Babalawo

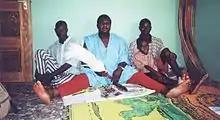
African babalawo

Babaalawo or babaláwo in West Africa (babalao in Caribbean and South American Spanish and babalaô in Brazilian Portuguese), literally means "father of secrets" (or “father of mysteries”) in the Yoruba language. It is a spiritual title that denotes a high priest of the Ifá oracle. Ifá is a divination system that represents the teachings of the òrìṣà Ọrunmila, the òrìṣà of wisdom, who in turn serves as the oracular representative of Olodumare. The babalawo serves not only as a religious figure but also as a cultural bridge, helping to preserve language, proverbs, and ritual customs that are foundational to Yoruba identity.